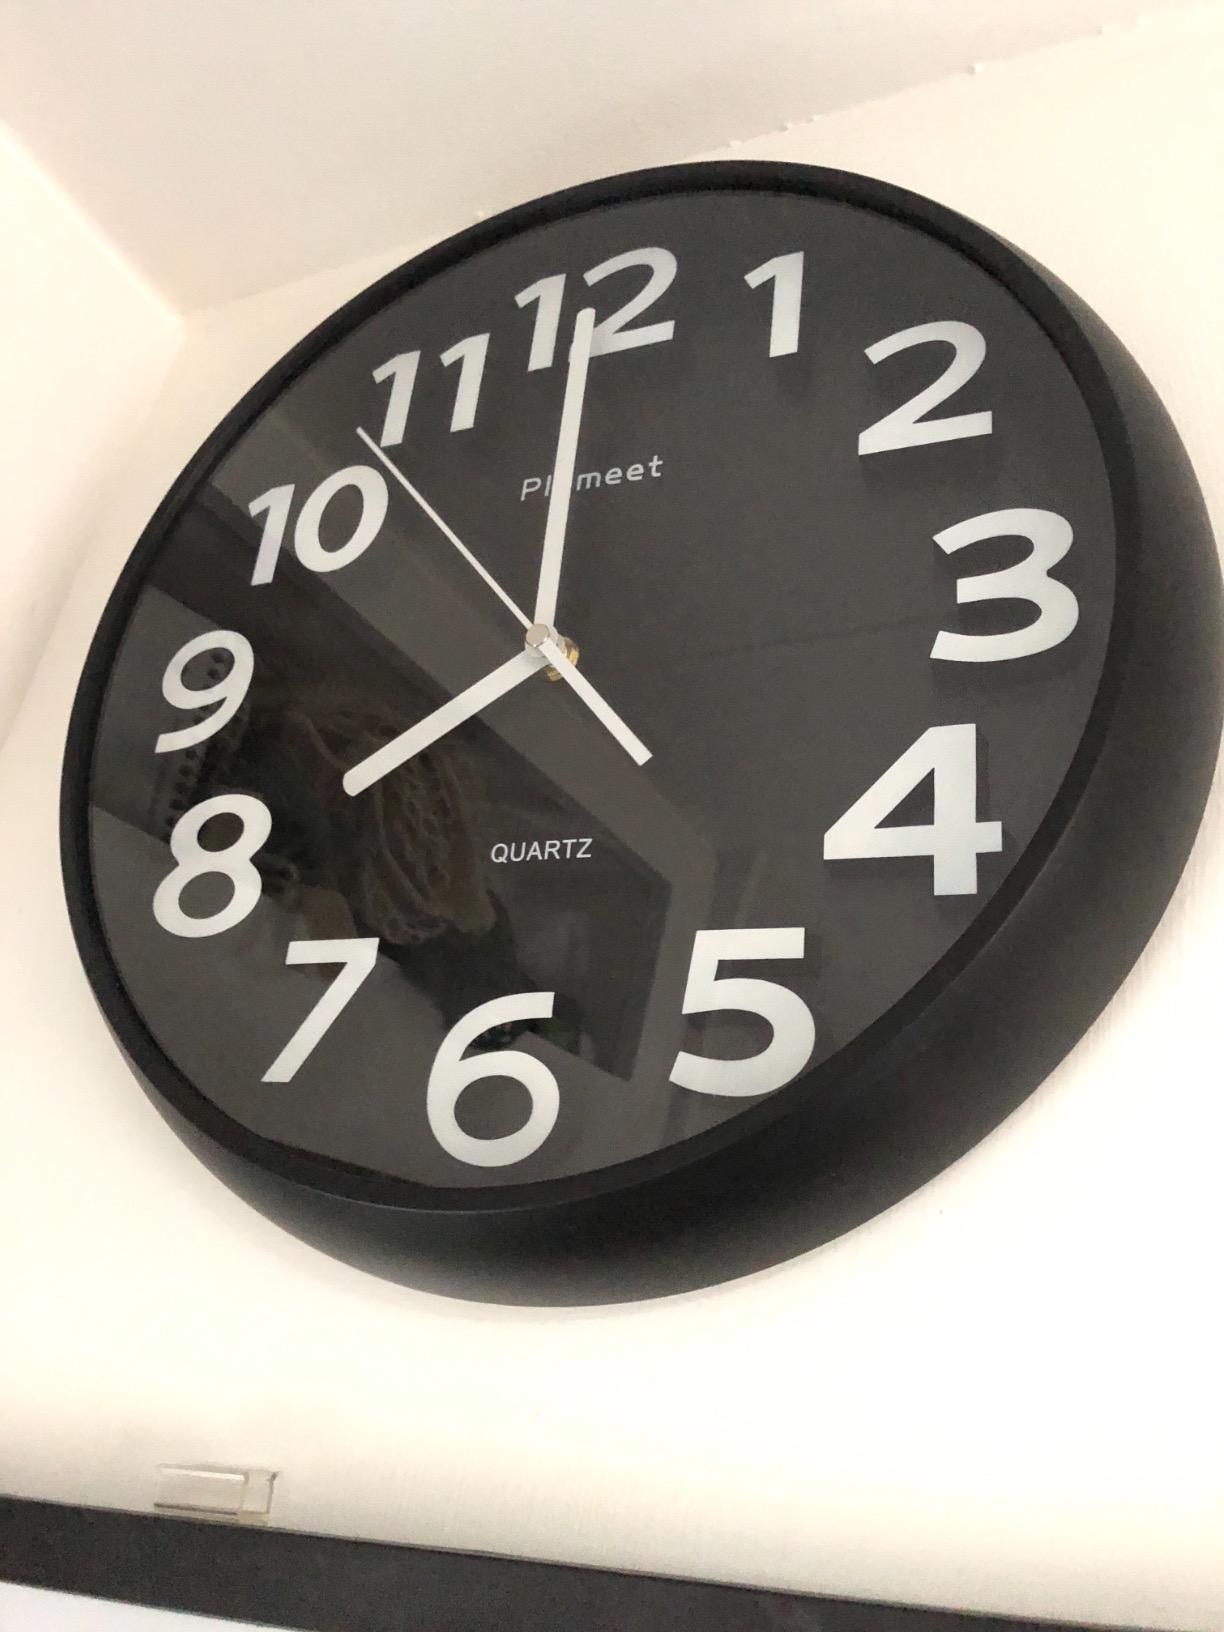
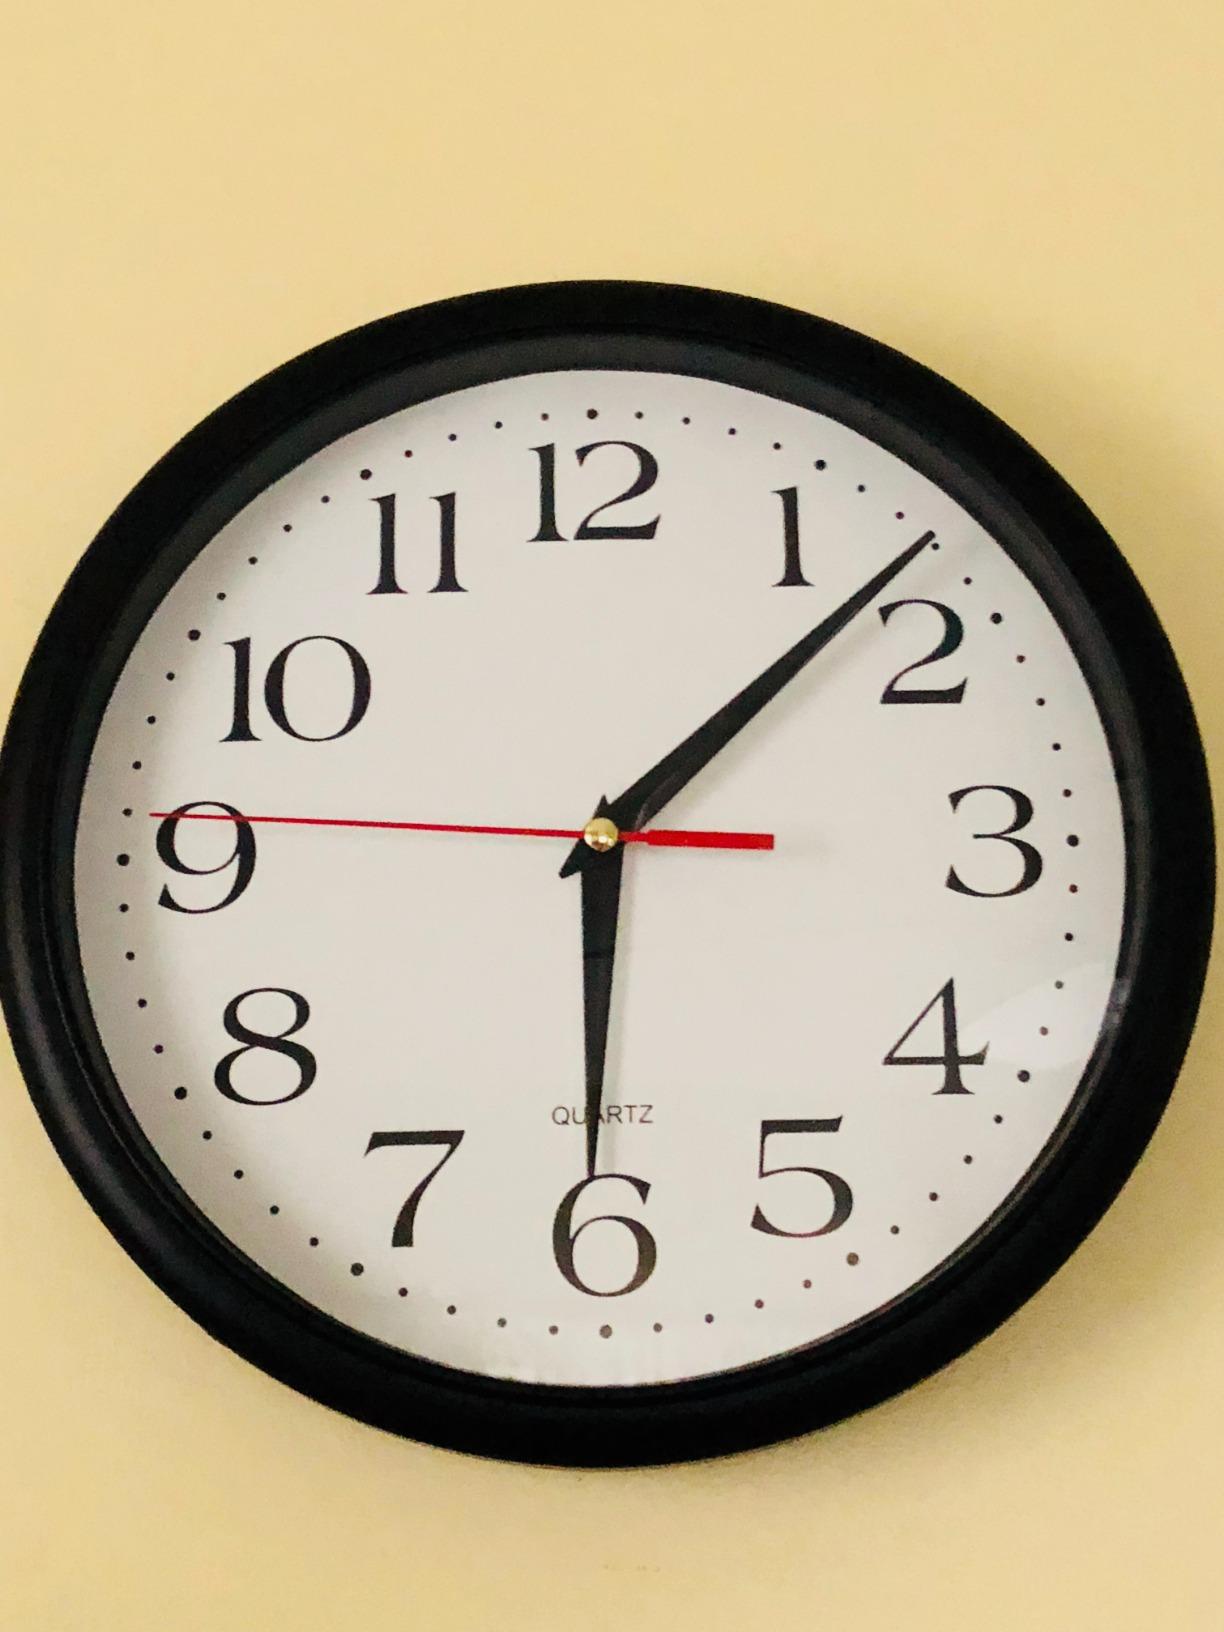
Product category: clock
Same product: no